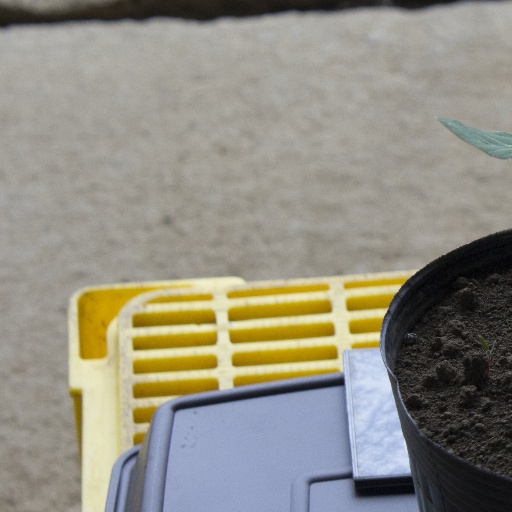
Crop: soybean